Yesün Temür (Yuan dynasty)

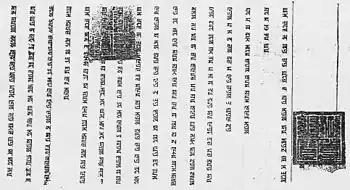
Edict of Yesün Temür

Yesün Temür Khan denounced the extravagance of the court in buying costly precious stones, imported by foreign merchants, and sold for ten times their value, while the poor were starving. In 1326, Ozbeg Khan of the Golden Horde sent cheetahs to Yesün Temür Khan who responded with grants of gold, silver, cash, and silks.